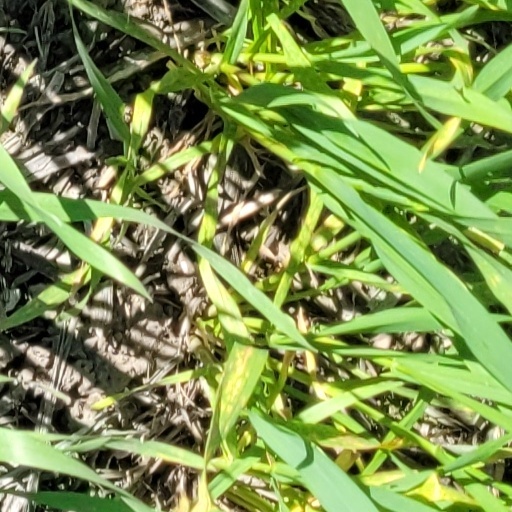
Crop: wheat